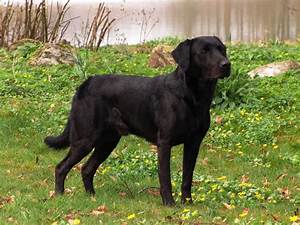
Label: dog